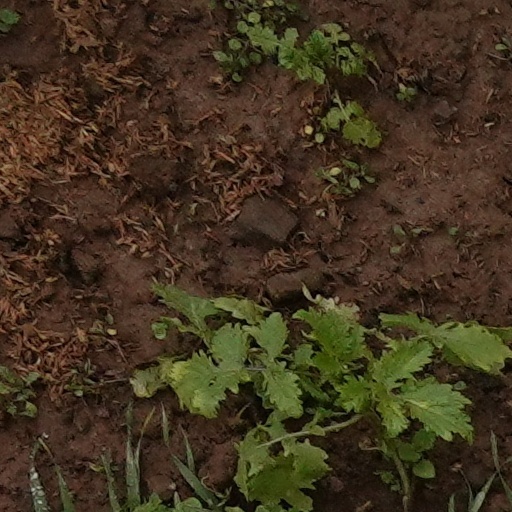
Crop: wheat